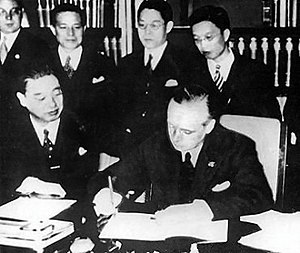
Antikominternpagten
Den japanske ambassadør for Nazi-Tyskland Vicomte Kintomo Mushakoji og udenrigsminister for Nazi-Tyskland Joachim von Ribbentrop underskriver Antikominternpagten.
Antikominternpagten oprettedes i 1936 af det nazistiske Tyskland og Japan for at bekæmpe Sovjetunionen og de kommunistiske partier verden over, der var sluttet sammen i Kommunistiske Internationale.